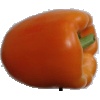
Label: Pepper Orange 1